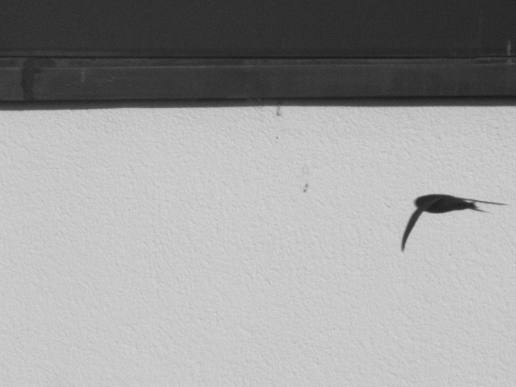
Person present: No